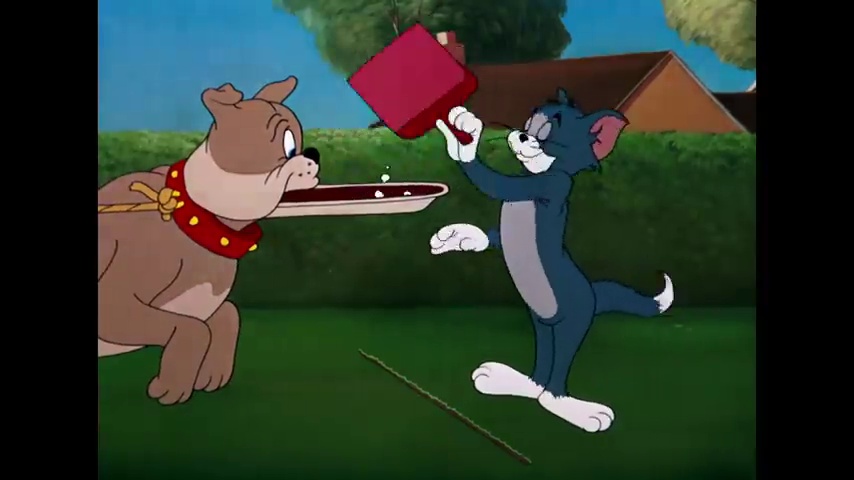
Portrait style: Cartoon Portrait